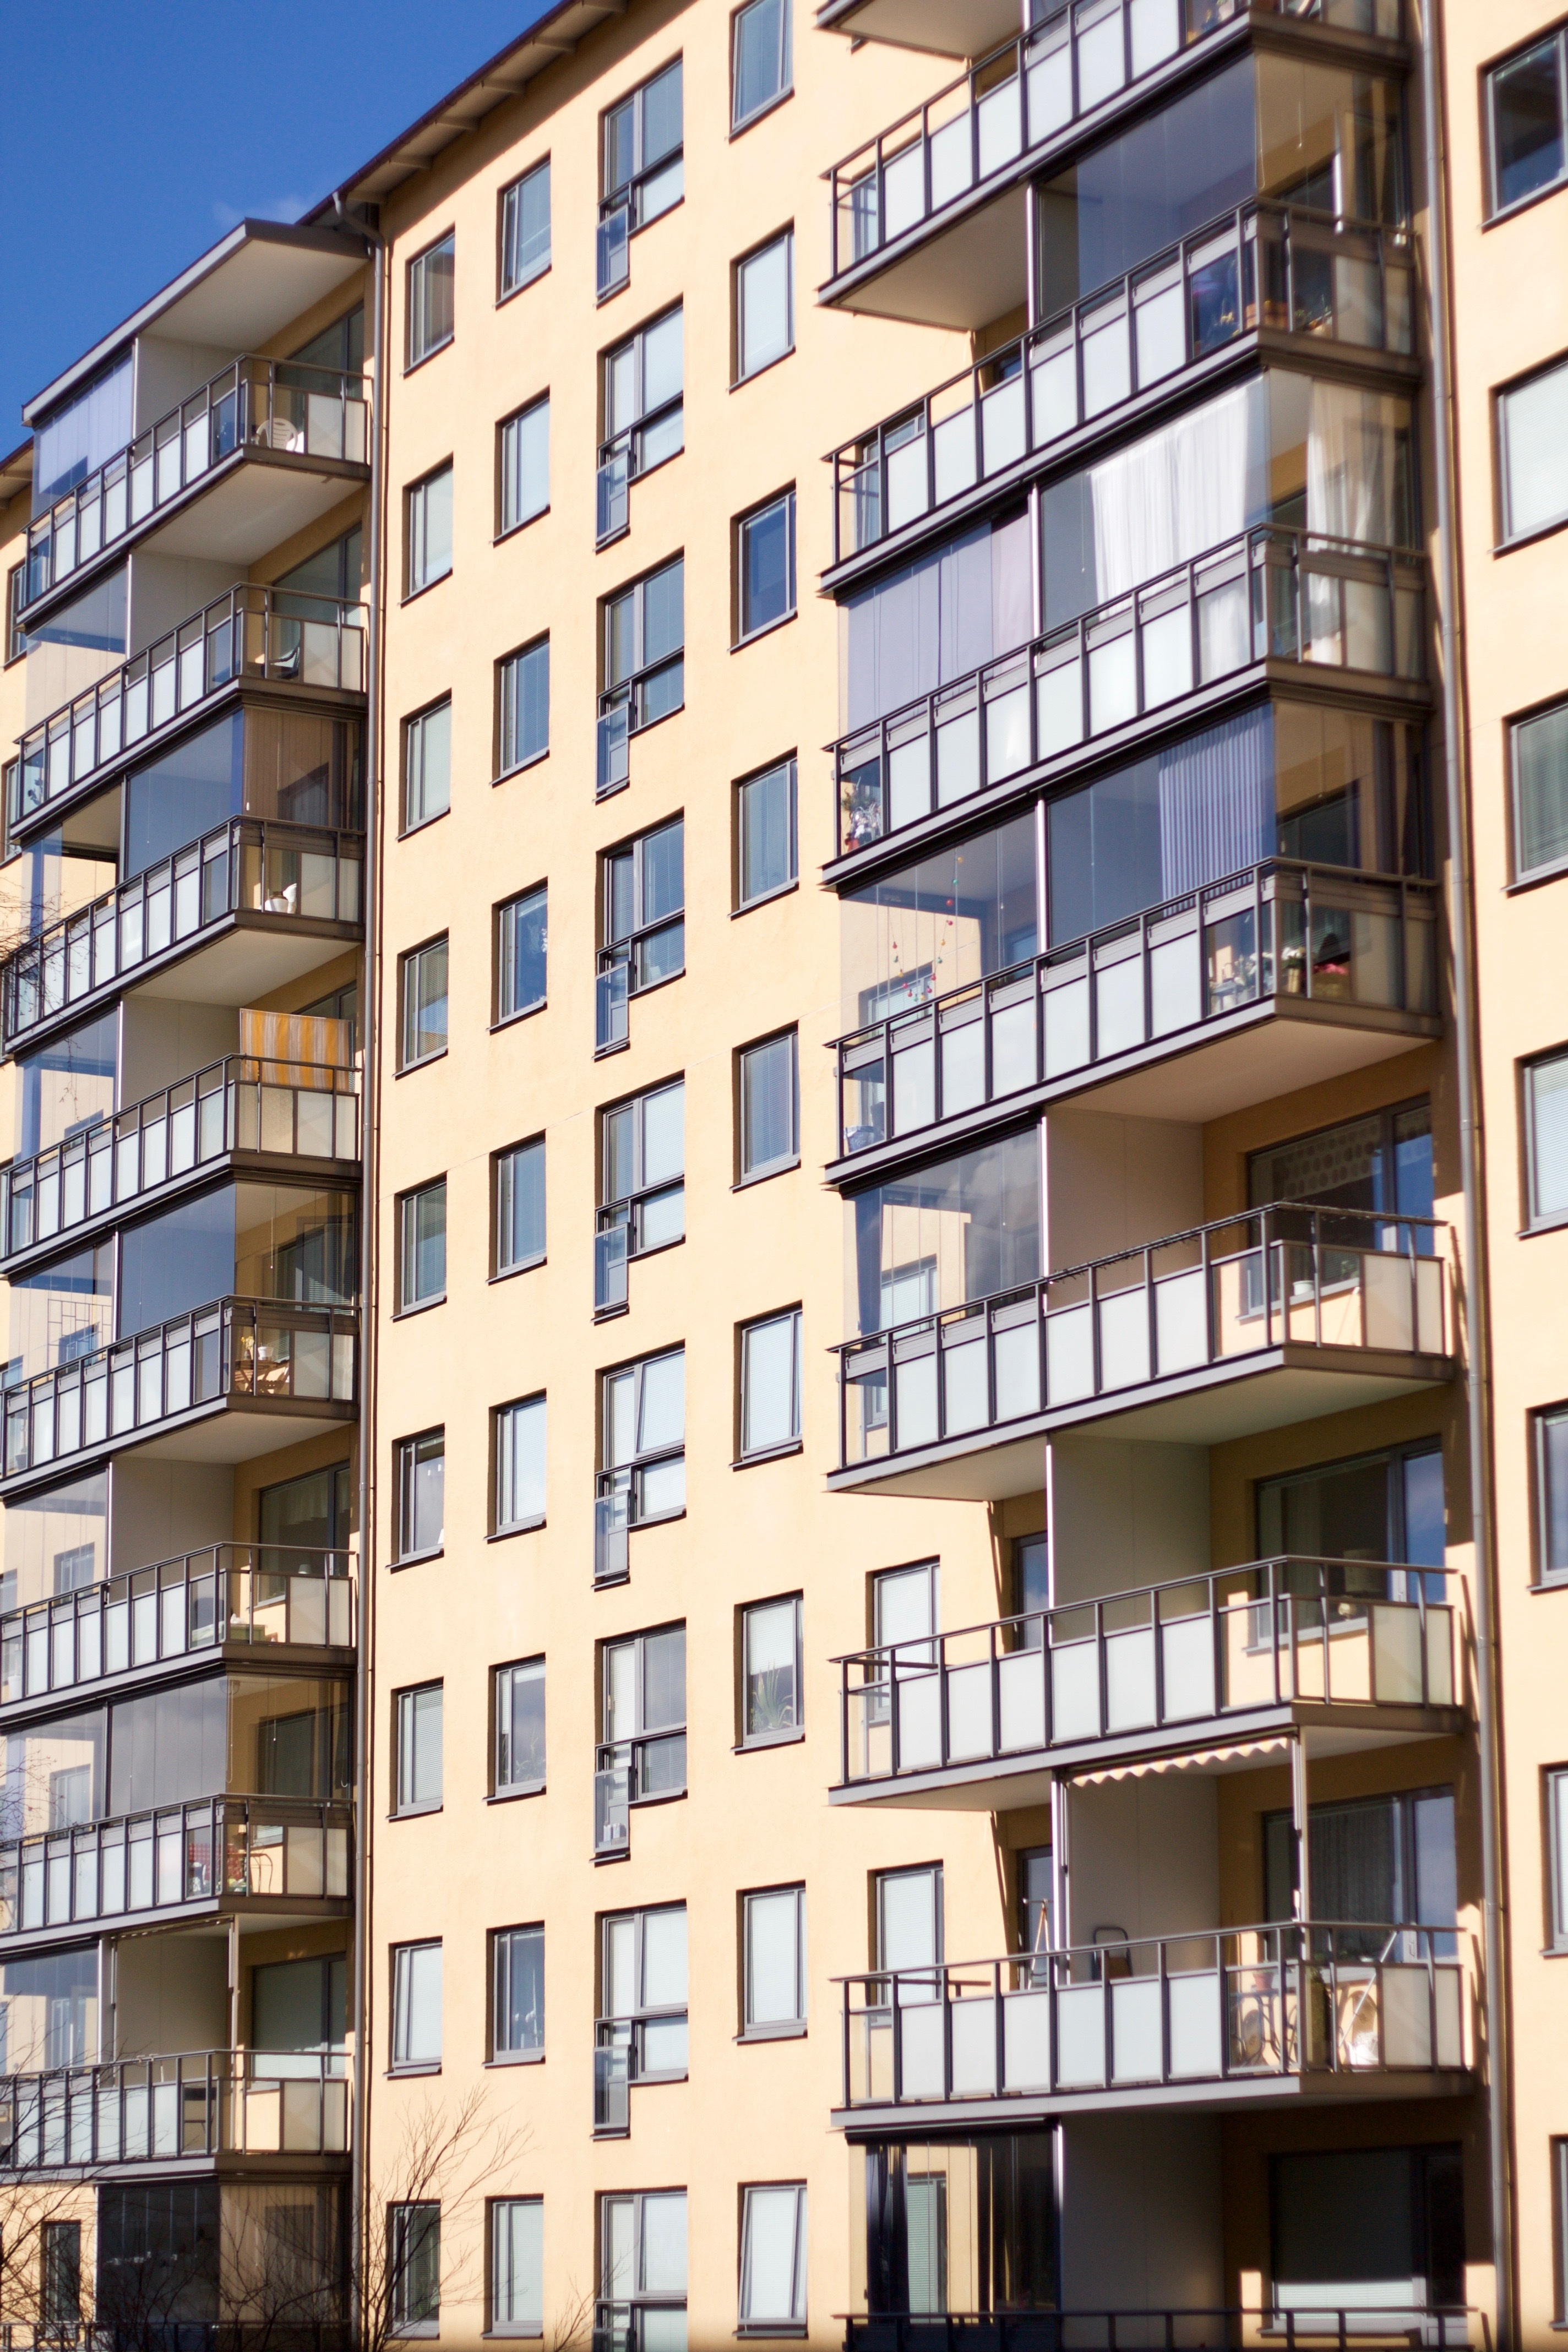
architecture, sky, house, town, building, city, balcony, construction, facade, property, apartment, tower block, windows, apartments, flat, apartment building, commercial building, condominium, neighbourhood, real estate, residential area, mixed use